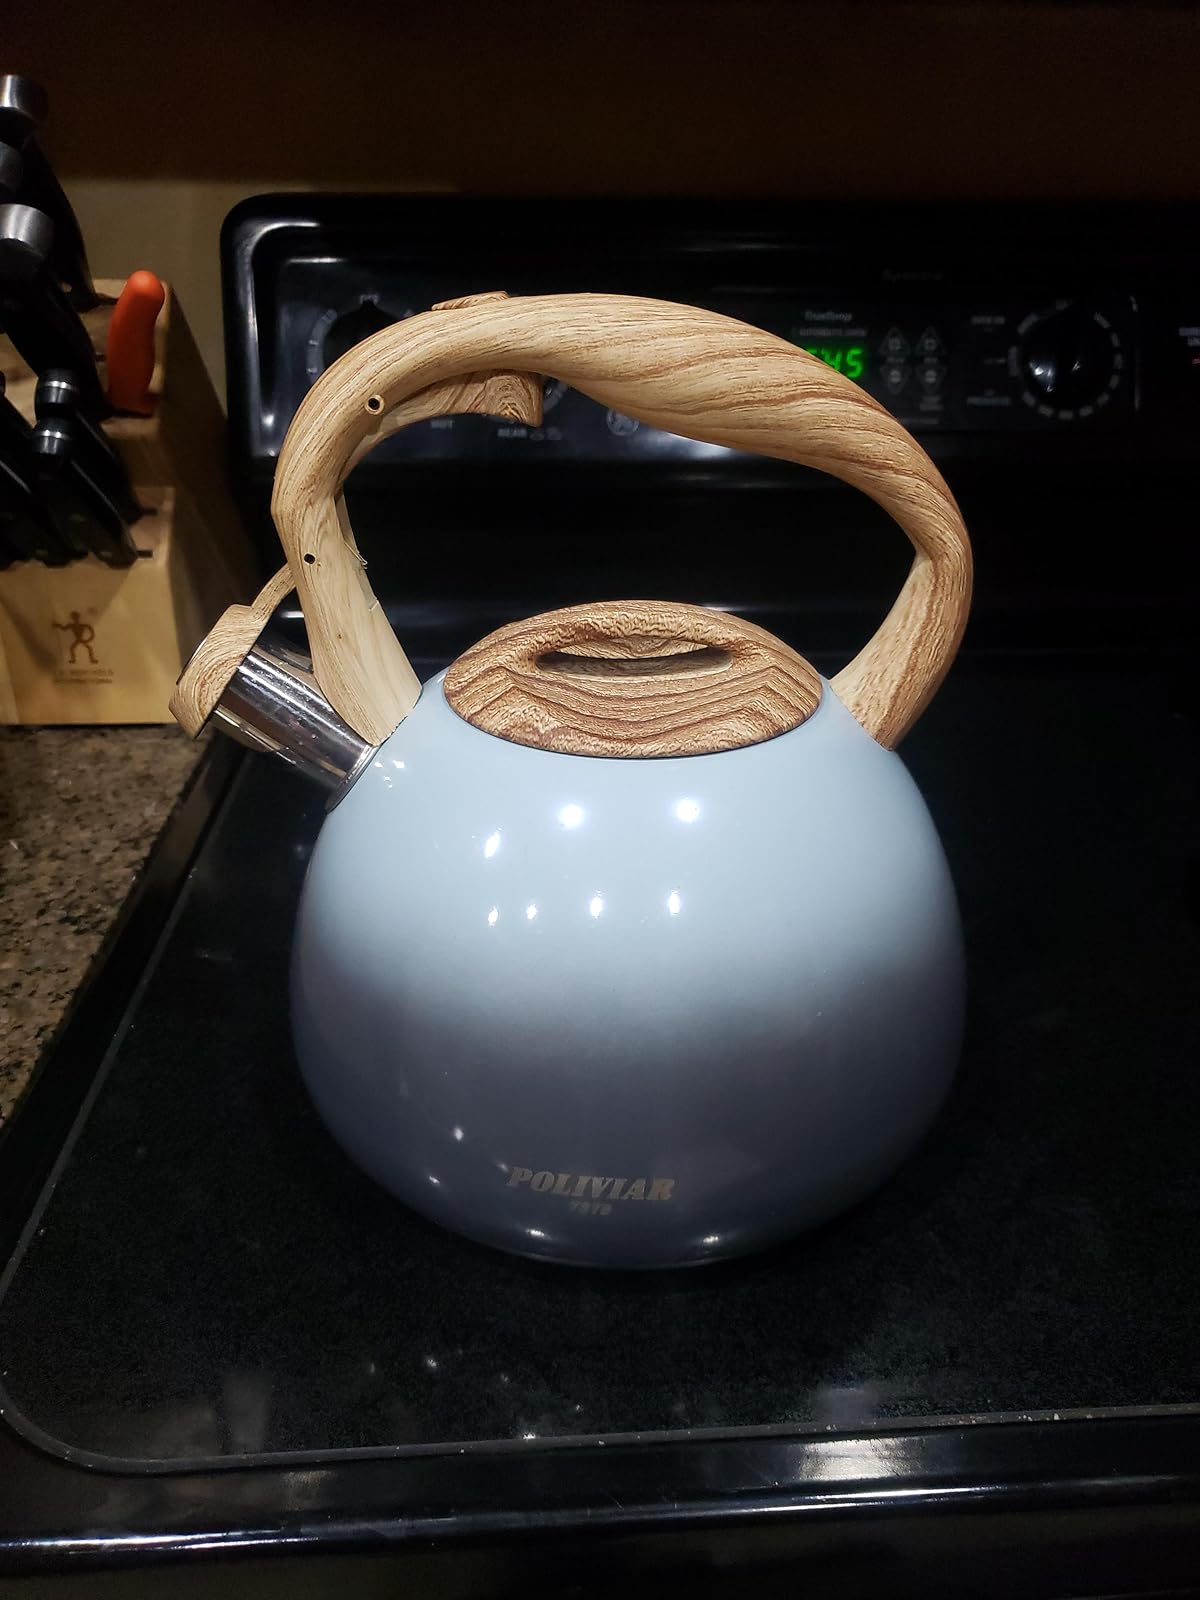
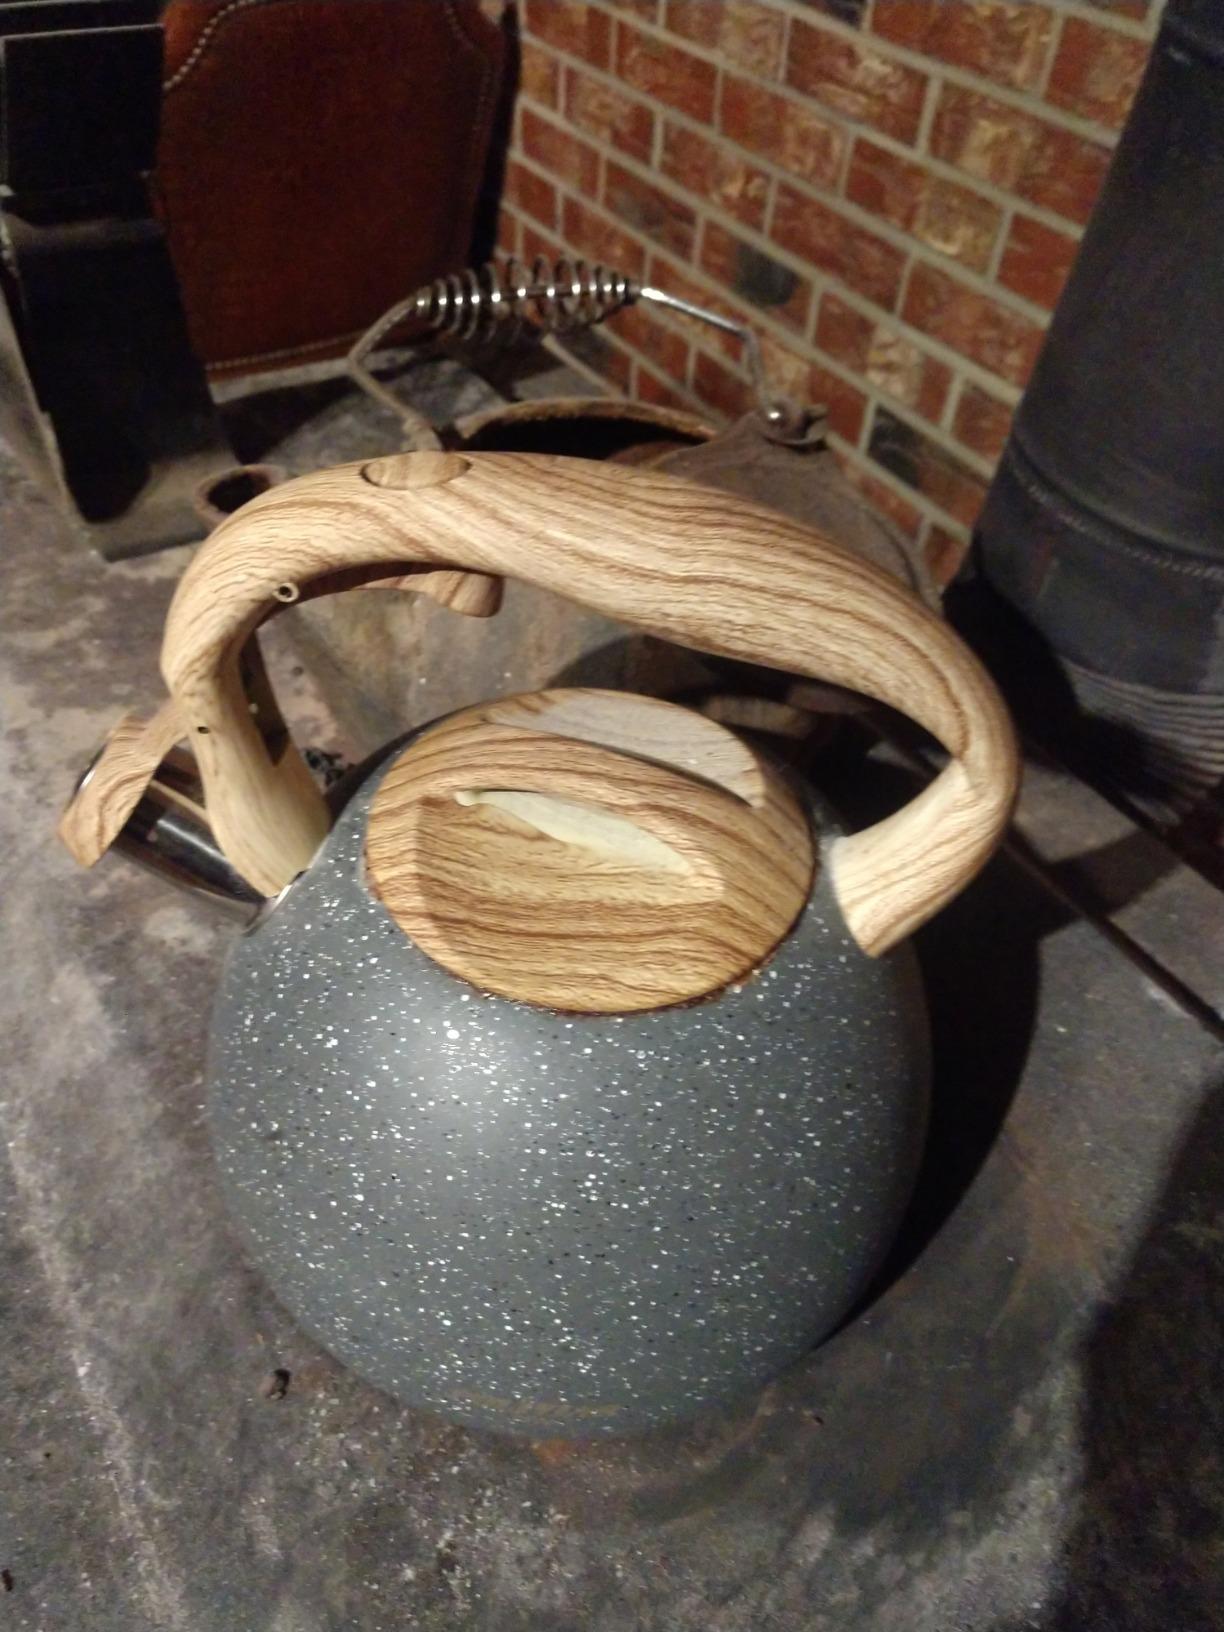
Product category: items_kettle
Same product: no